David M. Lawson

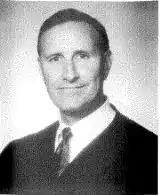

David Michael Lawson (born January 11, 1951) is a senior United States district judge of the United States District Court for the Eastern District of Michigan.